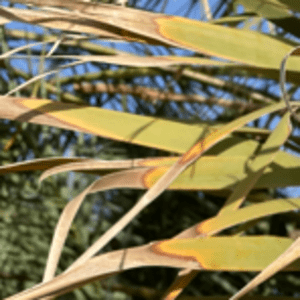
Label: Potassium Deficiency